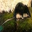
Label: shrew